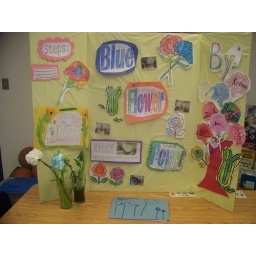
April 2010 Pat's classroom. Flower on right was once white but is in a vase of blue food coloring.